Officer cadet

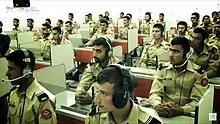
Gentlemen Cadets of the Pakistan Military Academy during a language lab

In the French Armed Forces, the posting, named « "élève officer" » or 'student officer' in French, is generally given to officers in training in their first months of education. They are eventually promoted to the rank of aspirant or officer candidate. While both positions are quite comparable, aspirant is an actual rank, meaning the officer-in-training can hold effective authority, if ordered, on non-commissioned members of the military.